Kaba Aye Pagoda

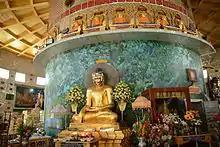
Interior

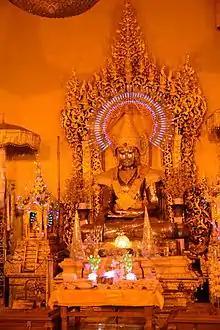
Interior

Kaba Aye Pagoda (also spelt Gaba Aye Pagoda; lit. World Peace Pagoda), formally Thiri Mingala Gaba Aye Zedidaw), is a Buddhist pagoda located on Kaba Aye Road, Mayangon Township, Yangon, Myanmar. The pagoda was built in 1952 by U Nu in preparation for the Sixth Buddhist Council that he held from 1954 to 1956. The pagoda measures high and is also around the base. The pagoda is located approximately 11 km north of Yangon, a little past the Inya Lake Hotel. The Maha Pasana Guha (great cave) was built simultaneously with the Kaba Aye Pagoda and is located in the same complex. The cave is a replica of the Satta Panni cave, located in India, where the First Buddhist Synod was convened. The six entrances of The Maha Pasana Cave symbolize the Sixth Great Synod. The cave is long and wide. Inside, the assembly hall is long and wide.